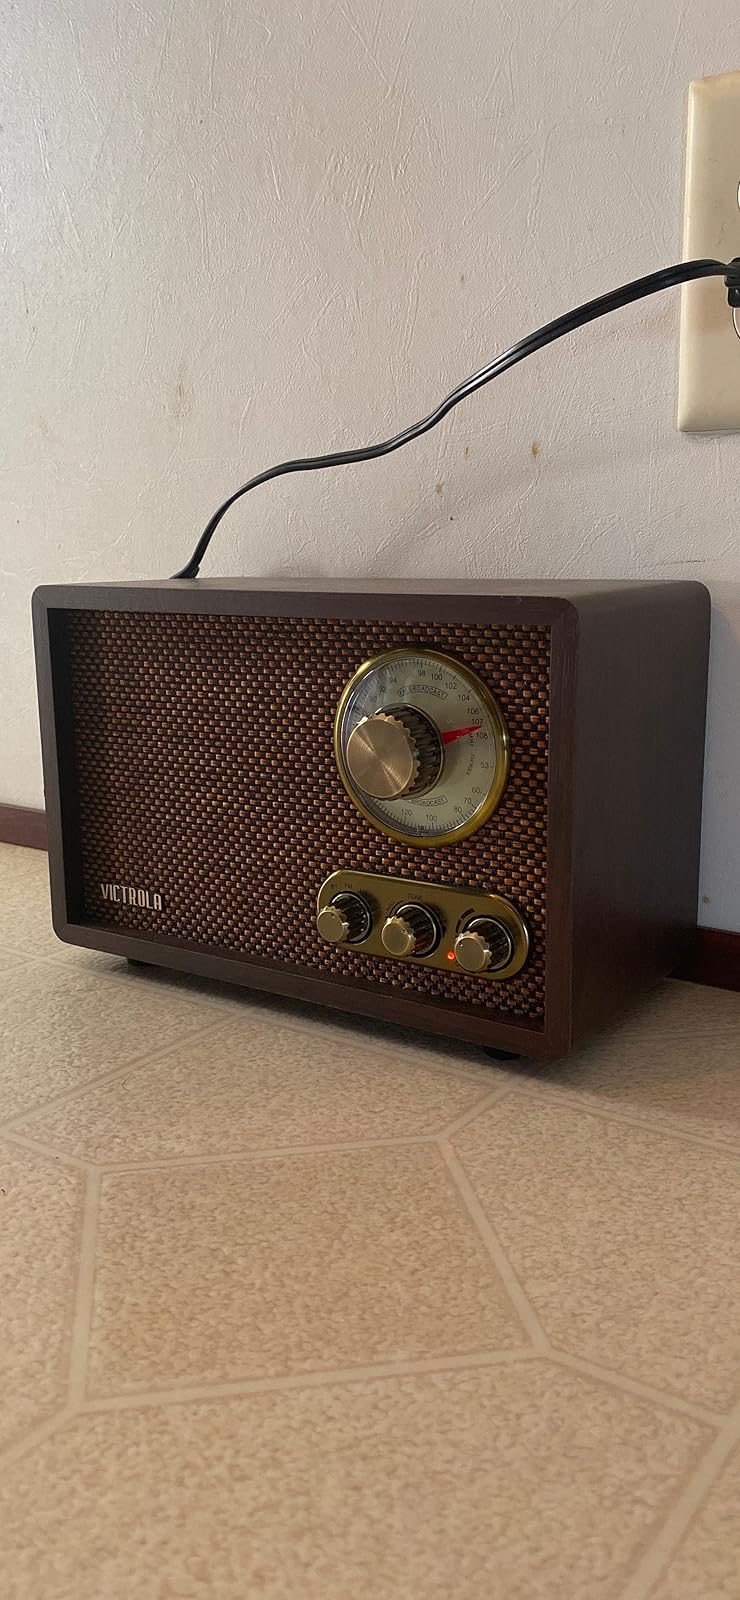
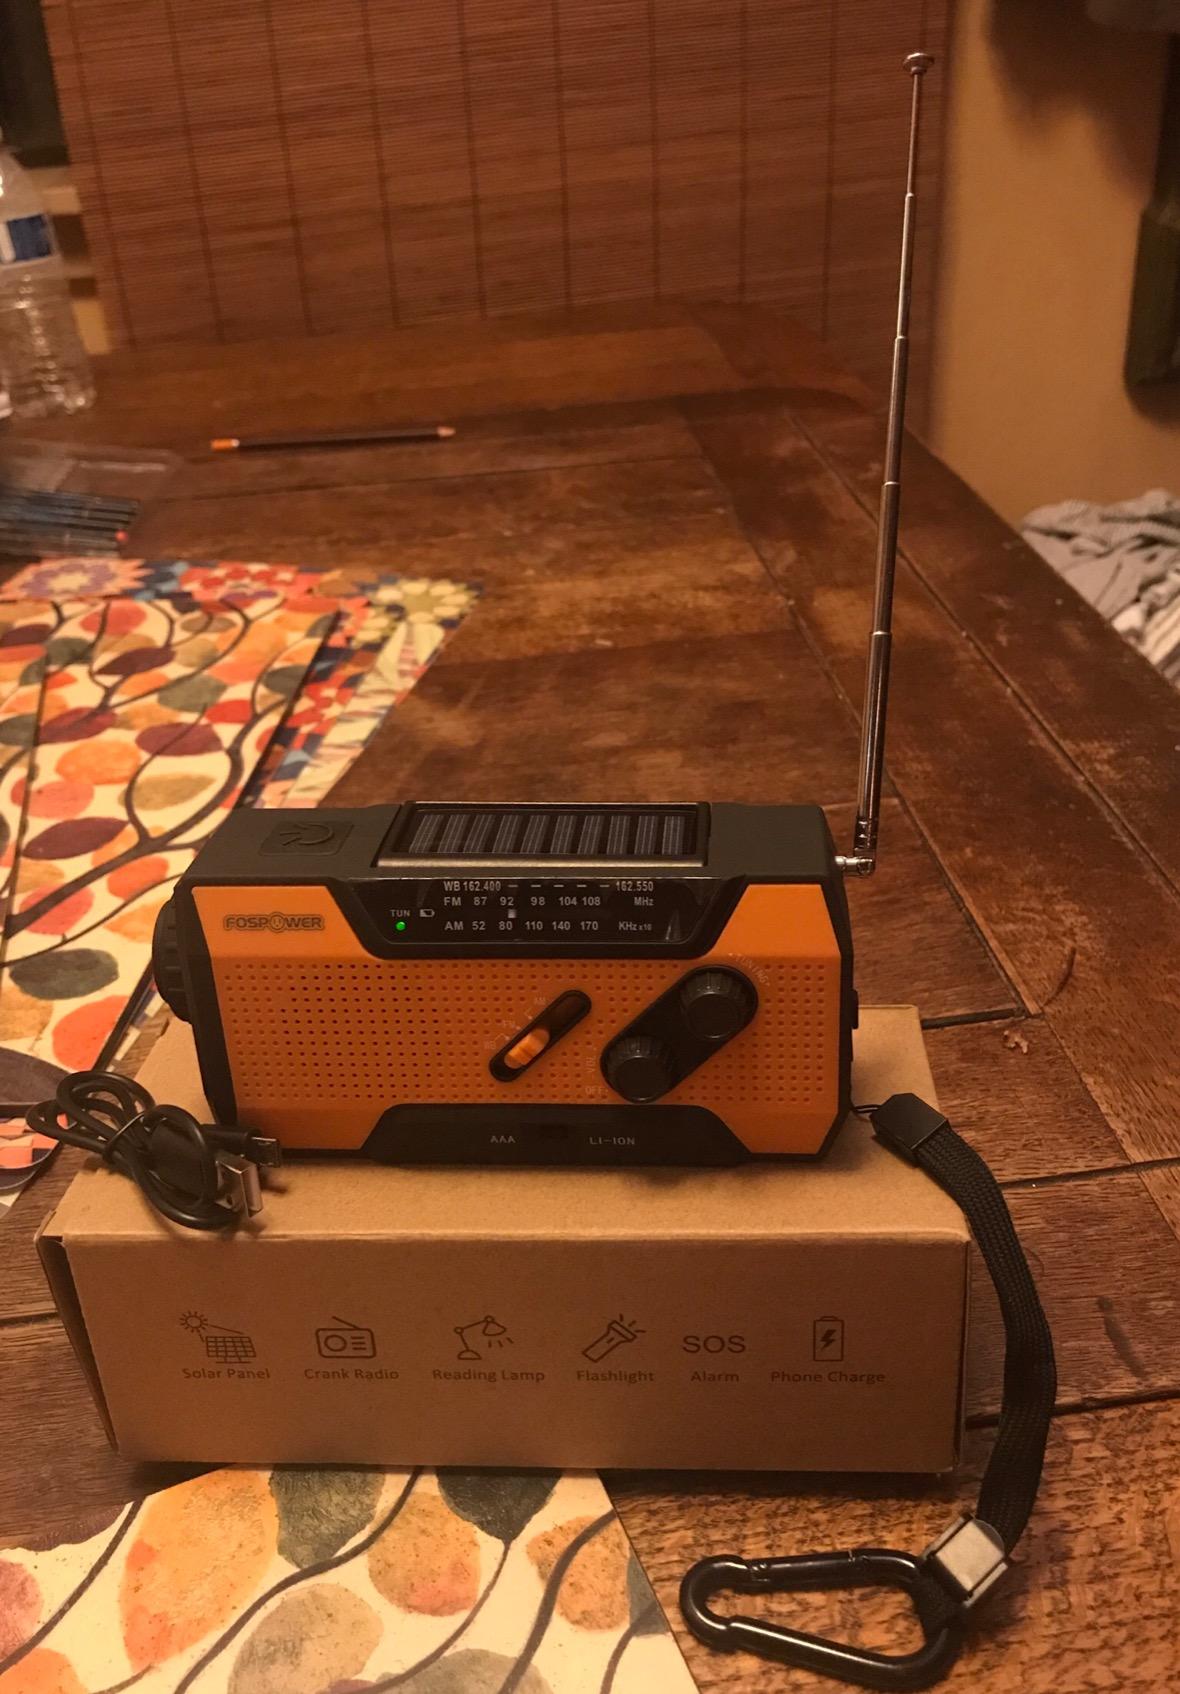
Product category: radio
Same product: no